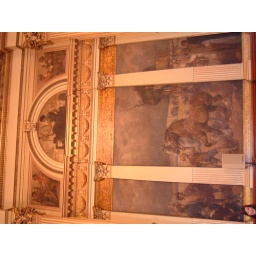
Painting on the wall in a huge ball room, could have sworn I rotated this pics first :(